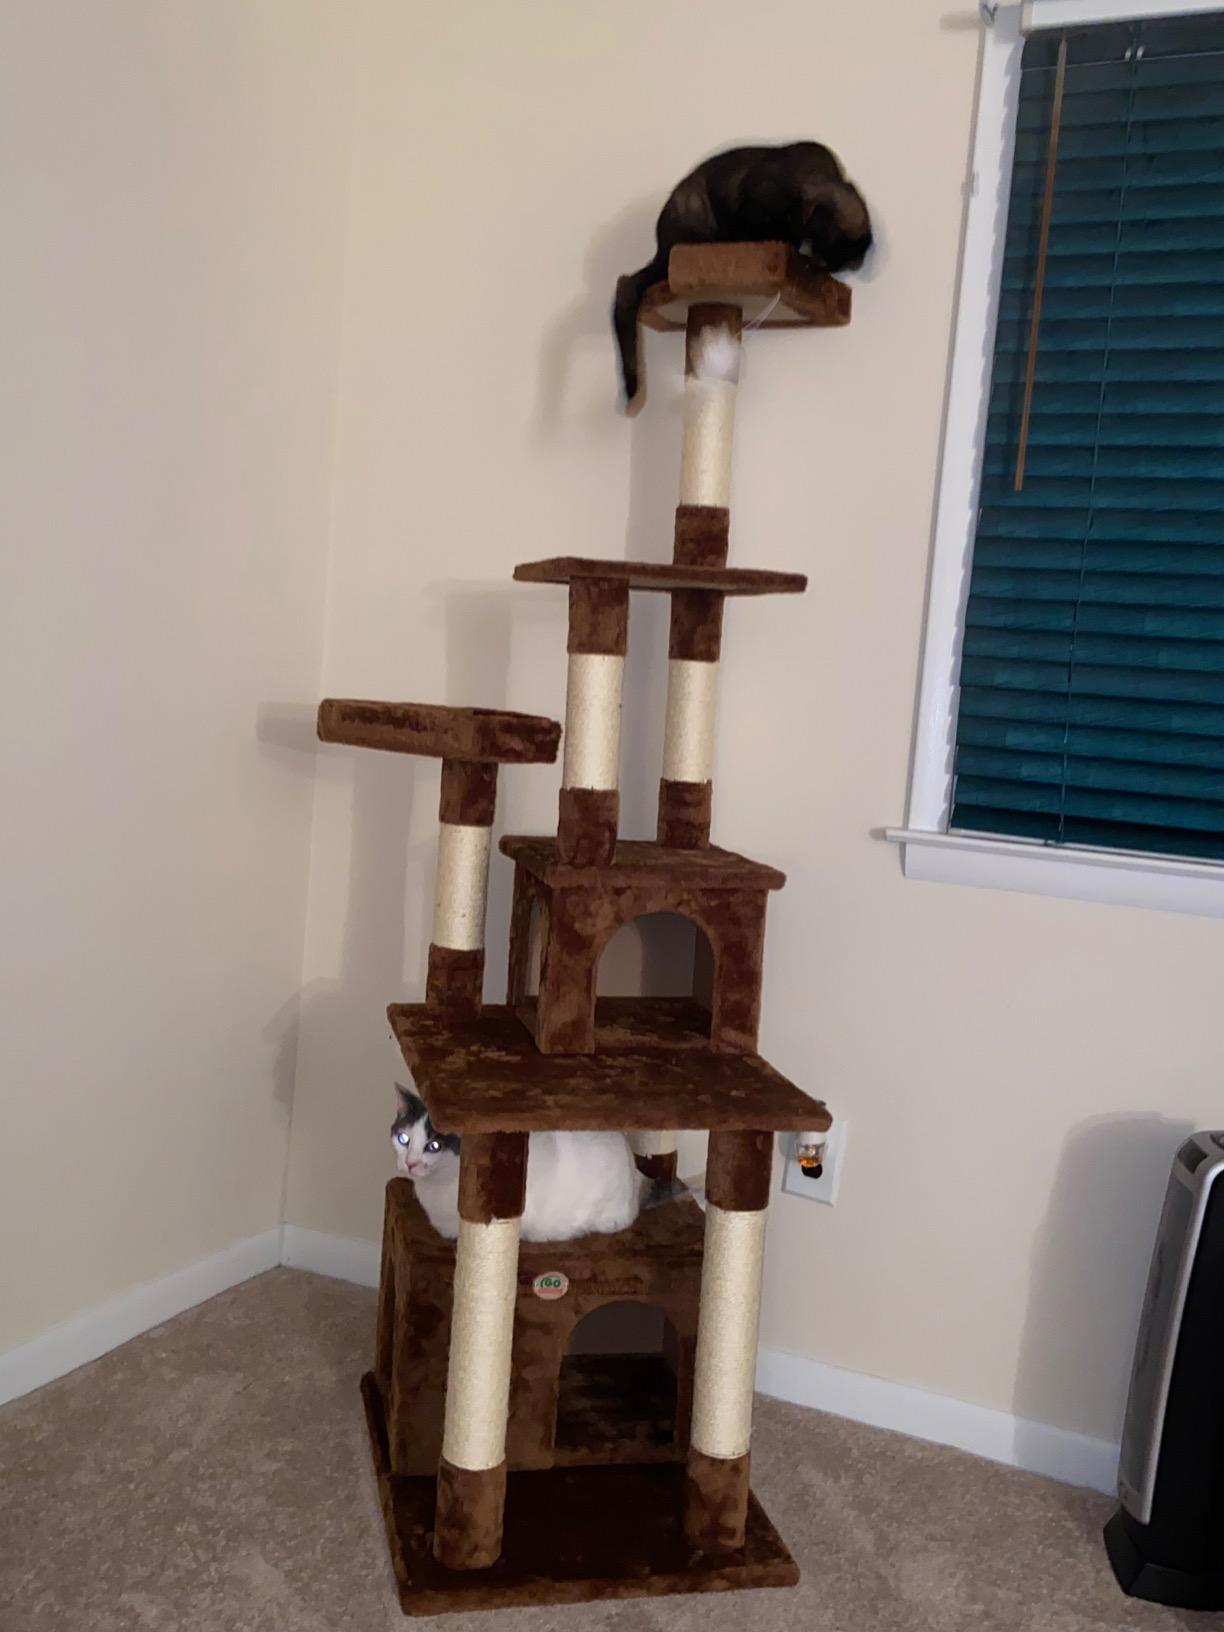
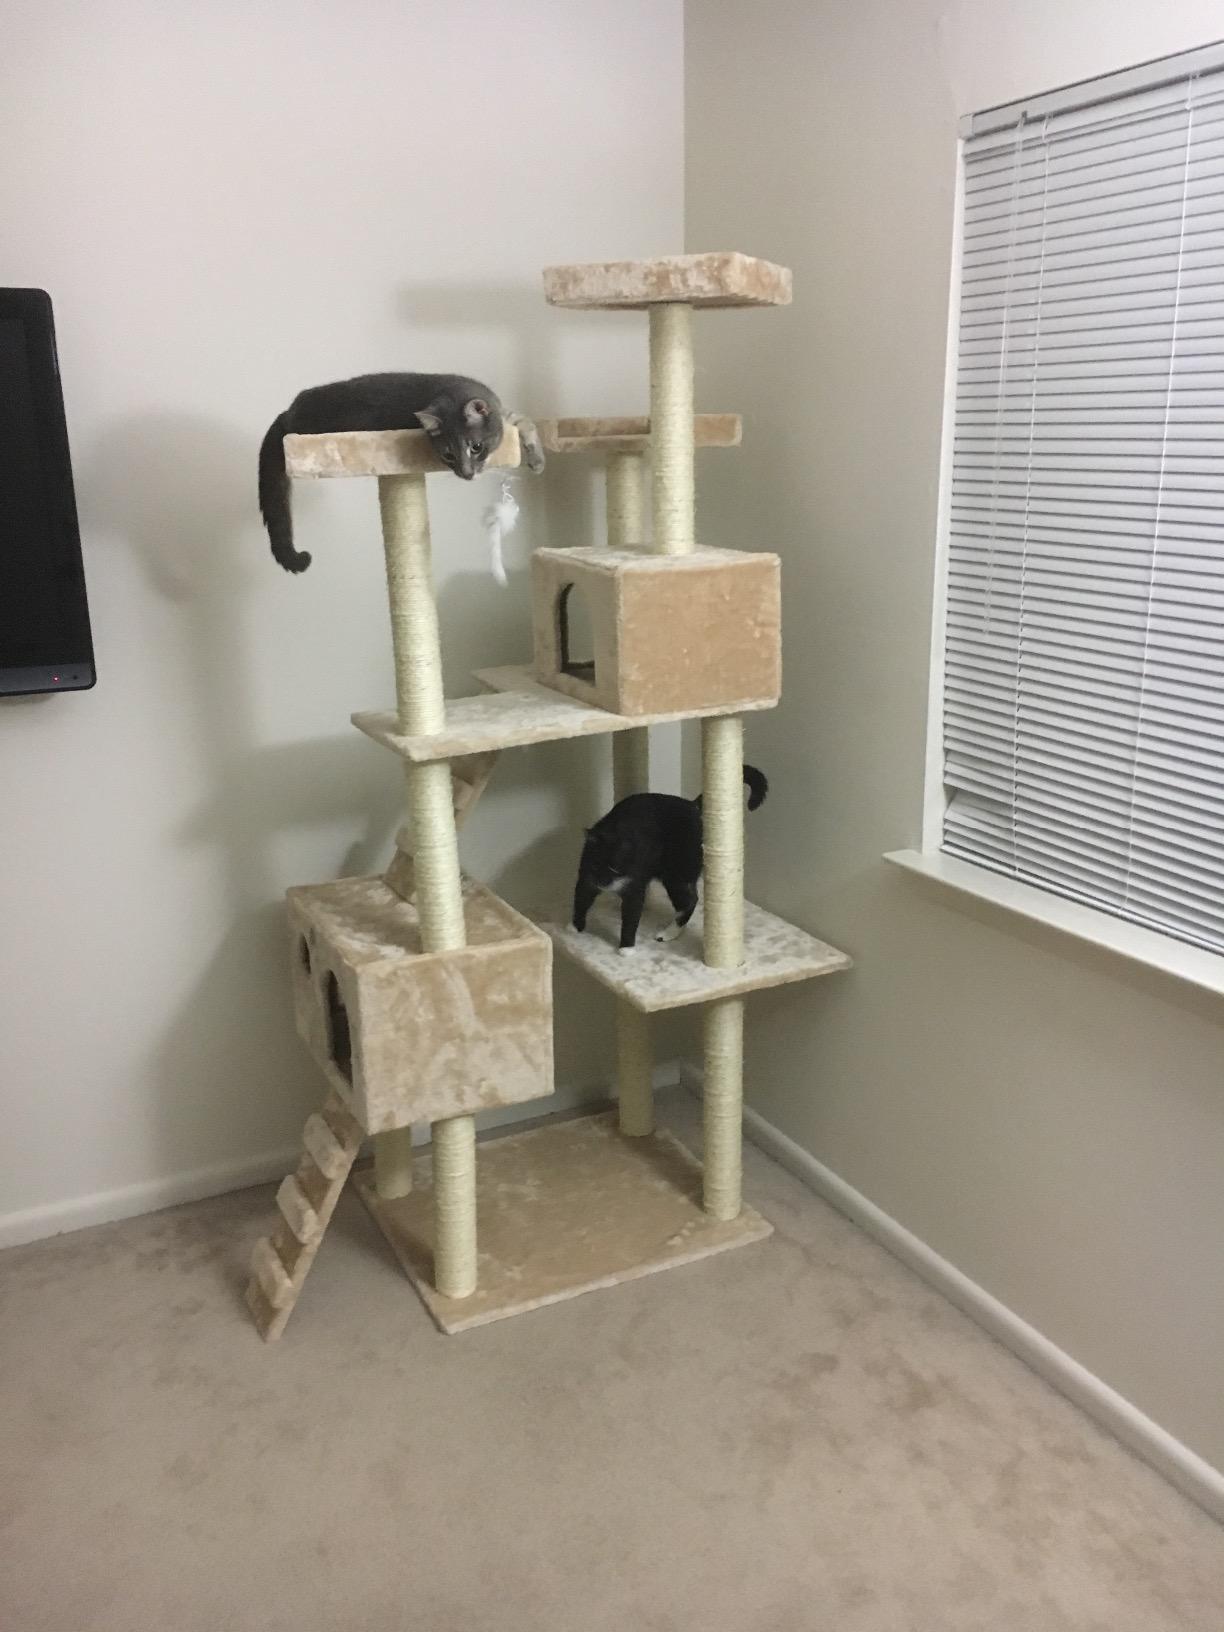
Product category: items_cat tree
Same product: no